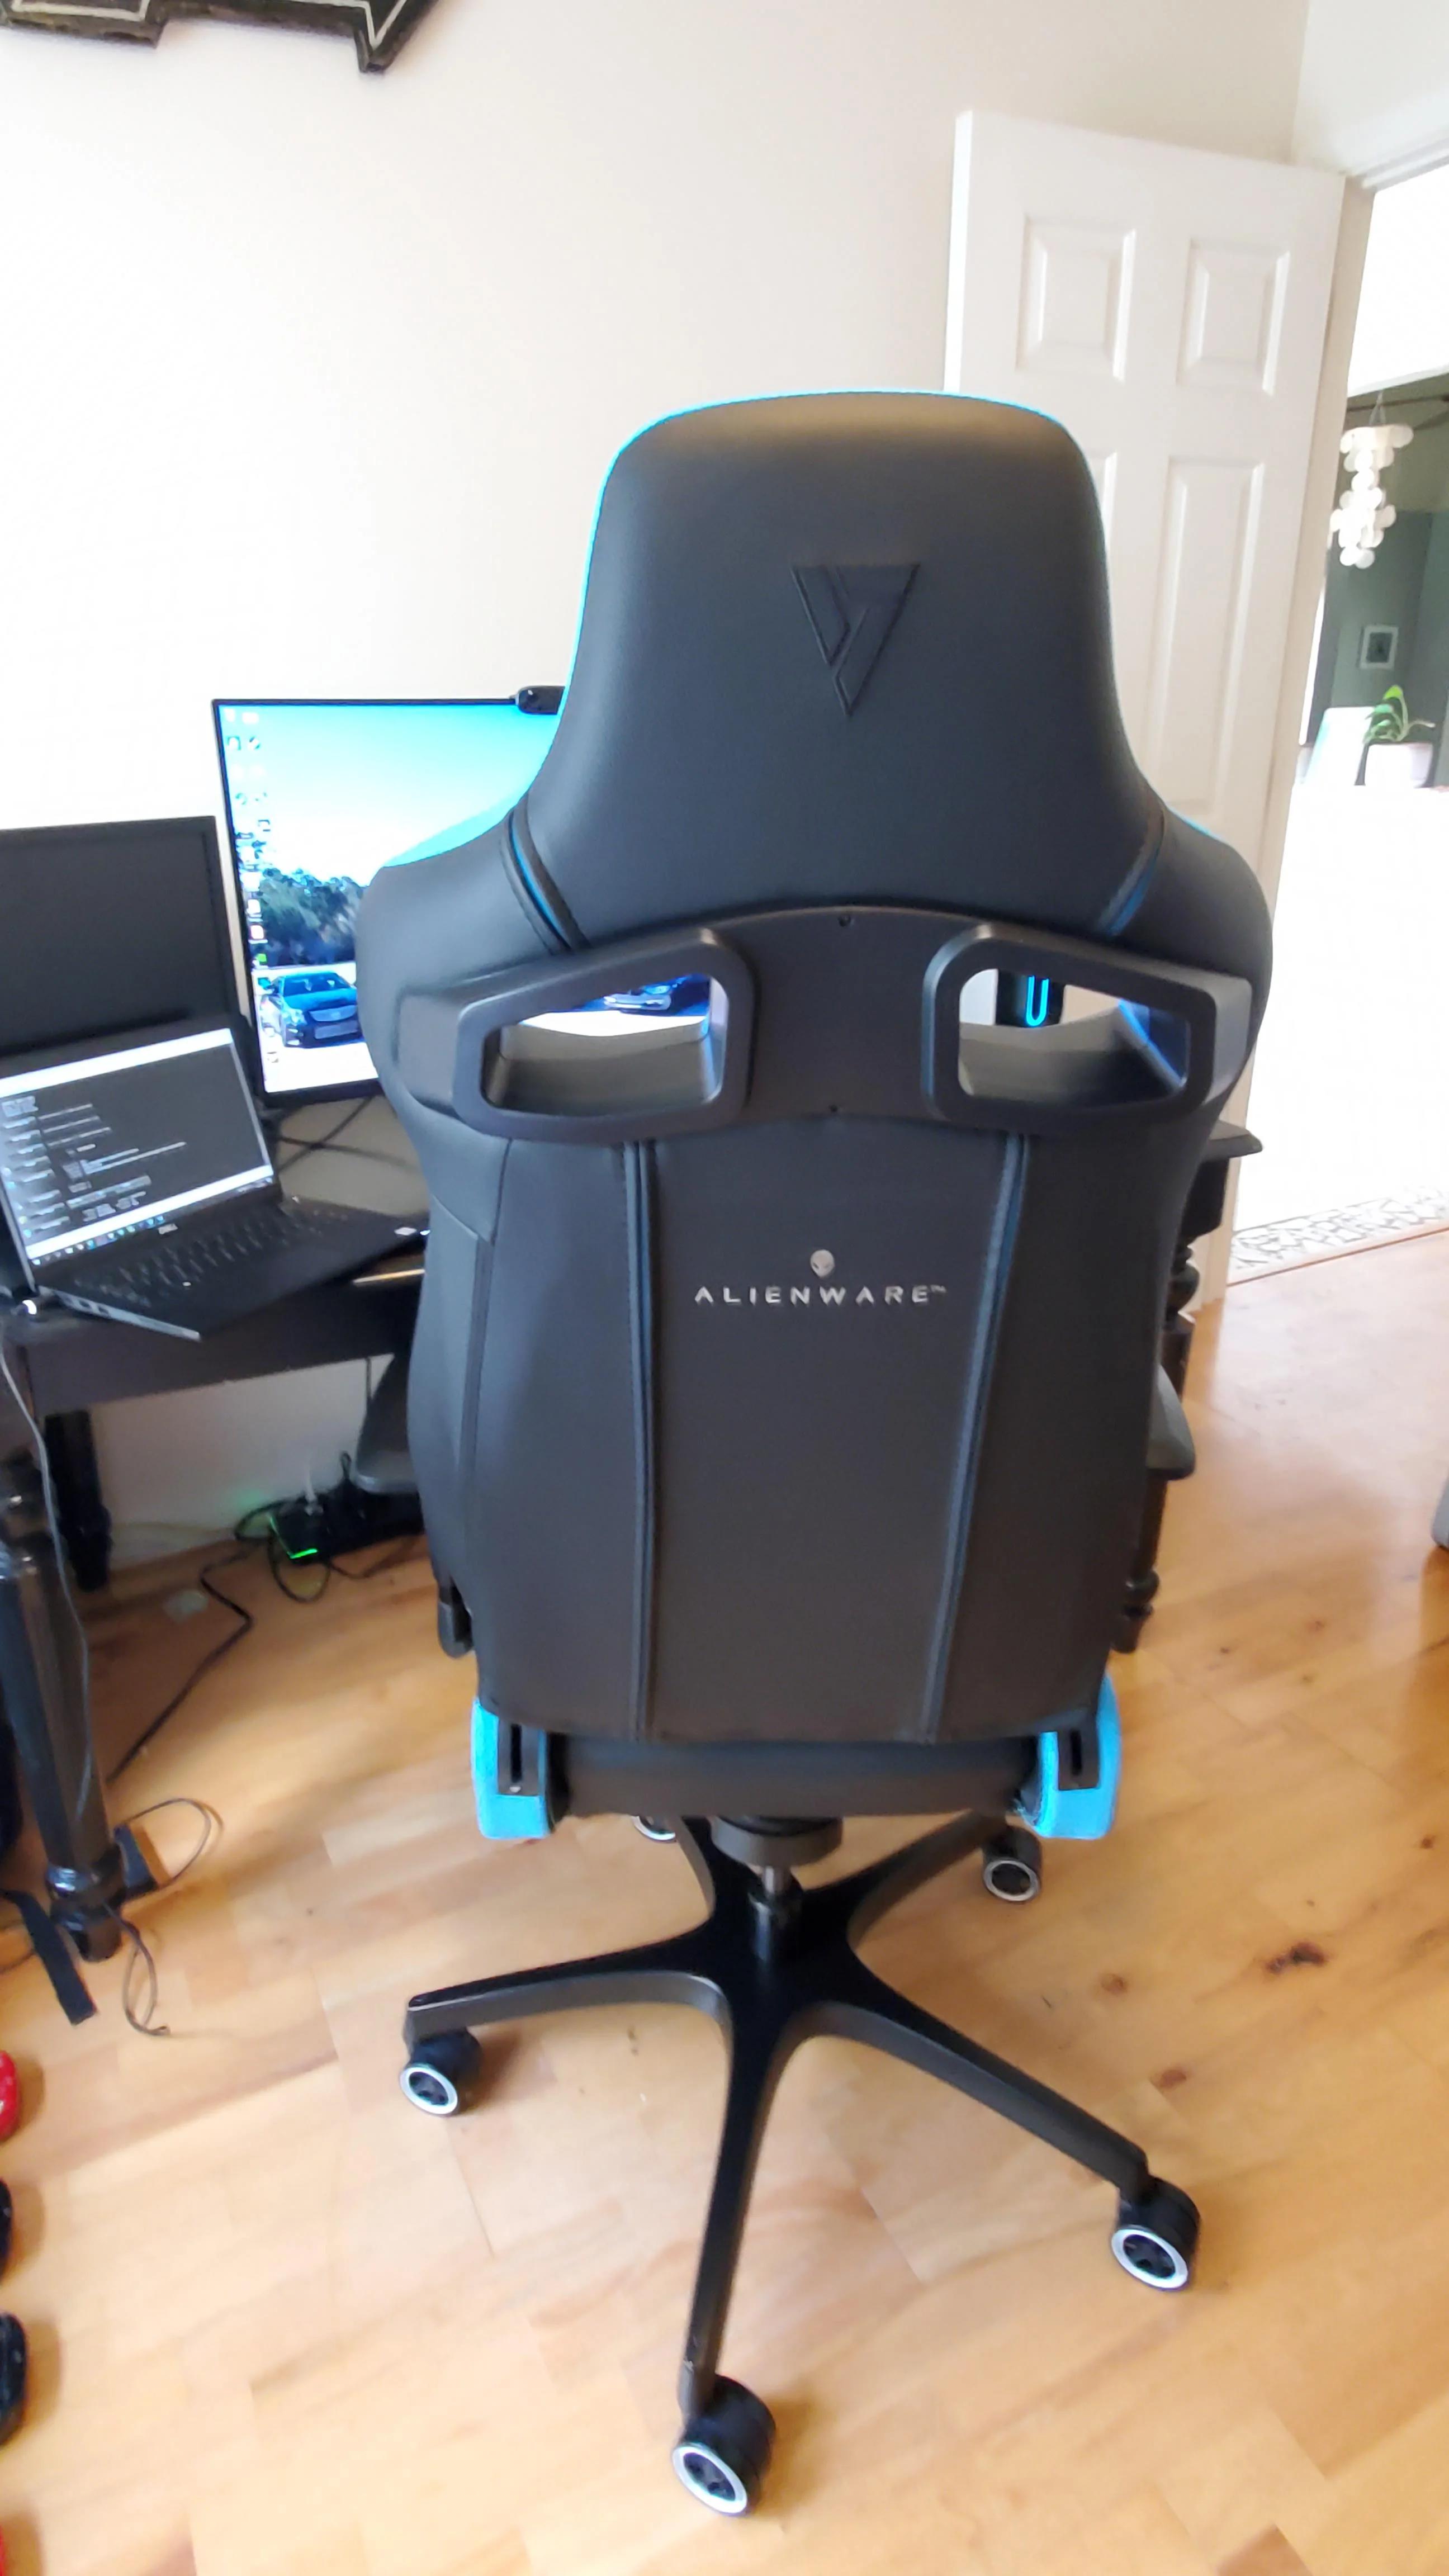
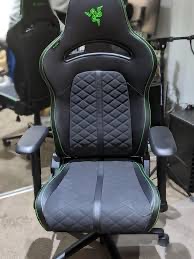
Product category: items_chair
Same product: no